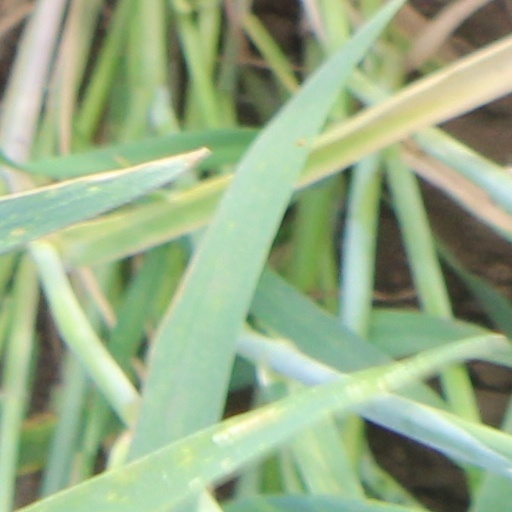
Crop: wheat